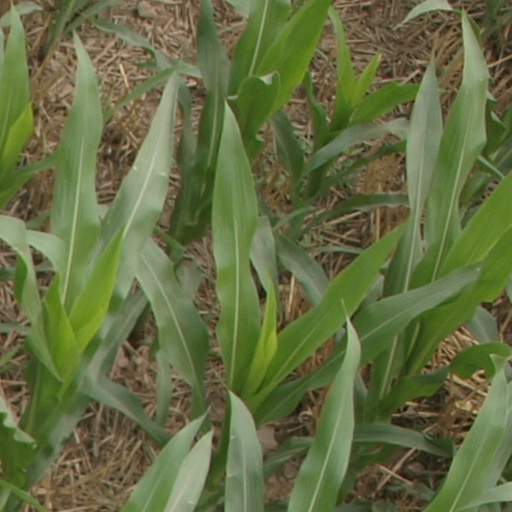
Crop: maize; corn